Public awareness of science

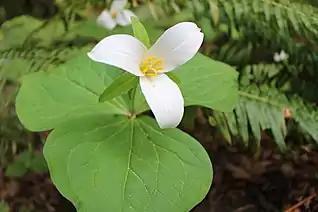
Photo taken during a Citizen Science Bioblitz

Important lines of research are how to raise public awareness and public understanding of science and technology. Also, learning how the public feels and knows about science generally as well as individual subjects, such as genetic engineering, or bioethics. Research by Matthew Nisbet highlights several challenges in science communication, including the paradox that scientific success can create either trust or distrust in experts in different populations and that attitudes of trust are shaped by mostly socioeconomic rather than religious or ideological differences. A 2020 survey by the Pew Research Center found varying levels of trust in science by country, political leanings, and other factors.